Sebastian Kurz

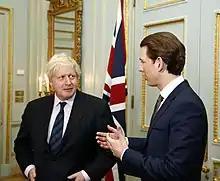
Kurz with Britain's foreign secretary Boris Johnson, 20 March 2017

The Foreign Ministry's Recognition & Evaluation Act was passed by Parliament in July 2016. It allows for the recognition of qualifications acquired abroad as well as the conversion of foreign academic certificates into domestic ones.